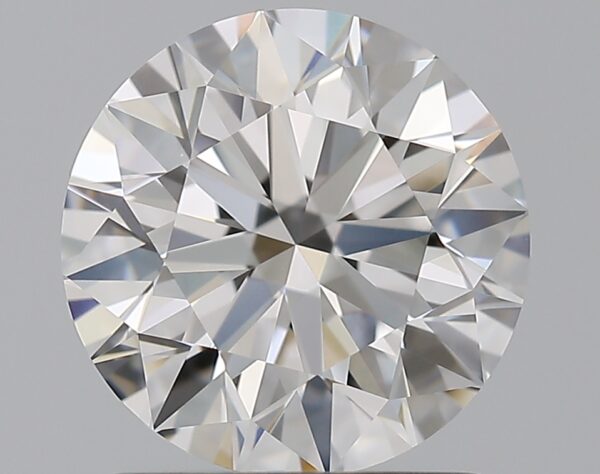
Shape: round
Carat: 1.51
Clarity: IF
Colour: E
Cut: EX
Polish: EX
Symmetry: EX
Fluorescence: N
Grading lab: GIA
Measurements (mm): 7.31 x 7.34 x 4.55